Edwin Wilkins Field

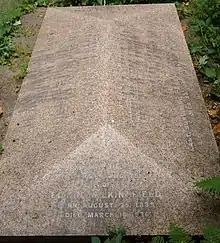
Family vault of Edwin Wilkins Field in Highgate Cemetery

Writing in 1888, Gordon observed, "Field's character impressed even casual acquaintances, and accounted for the warmth and range of his friendships. All his ideals were high; and his pace and force were tremendous. His convictions were strong; equally strong was his love of independence in others. ‘Do you believe that heresy is the salt of the earth?’ was a characteristic question of his. A certain bluffness of manner expressed the rapidity of his mind, without veiling his robust goodness of heart."